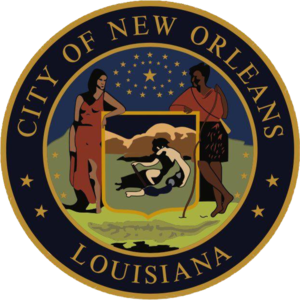
La Nouvelle-Orléans est la plus grande ville de l'État de Louisiane, aux États-Unis. Comptant 393 292 habitants et 1 275 762 dans son aire métropolitaine, selon les dernières estimations du Bureau du recensement des États-Unis, la ville est située sur les bords du Mississippi, non loin de son delta, sur les rives sud du lac Pontchartrain. Les limites de la paroisse d'Orléans, l'une des 64 paroisses subdivisant l'État de Louisiane, correspondent à celles de la ville. Sa vie culturelle riche, ancienne et vibrante lui vaut le surnom de Big Easy. Berceau du jazz, La Nouvelle-Orléans est marquée par l'héritage colonial français, que l'on retrouve aussi bien dans la toponymie que dans l'architecture ou les traditions locales.